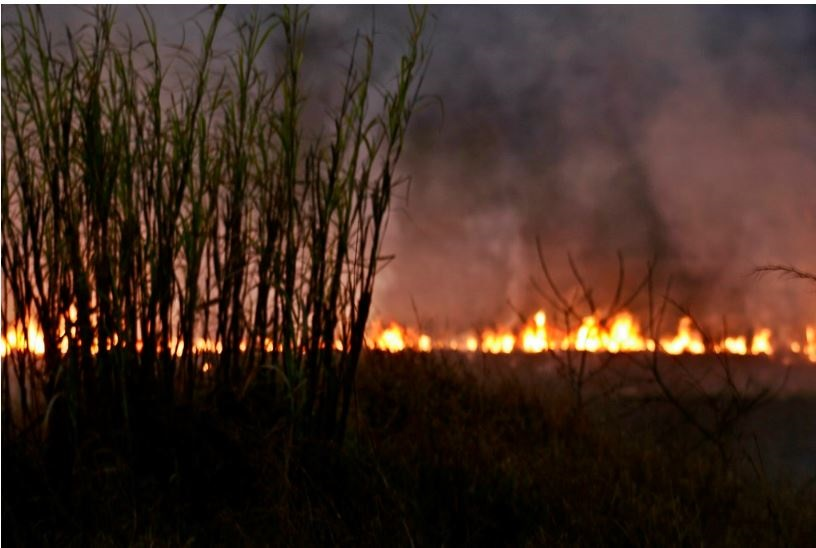
Fire: yes
Smoke: no